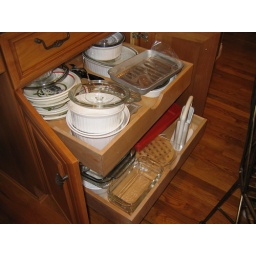
rollout shelves in base cabinet